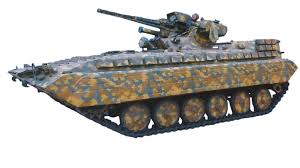
Label: BMP